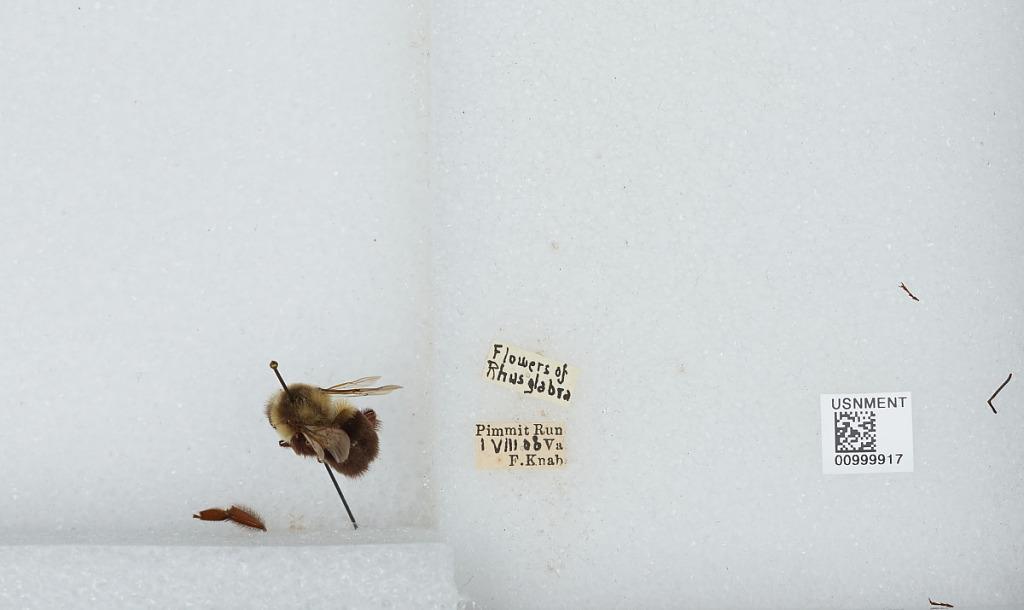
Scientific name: Bombus (Pyrobombus) impatiens Cresson
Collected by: F. Knall
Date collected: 1908-8-1
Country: United States
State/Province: Virginia
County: Fairfax
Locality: Pimmit Run
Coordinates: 38.9324, -77.1228